Heidenau–Kurort Altenberg railway

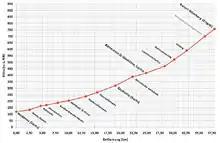
Simplified height profile of the route

During the reconstruction of the line in the 1930s, a great deal of importance was attached to the connection of the station buildings to the landscape. The goal was to create a smooth transition between the rural structures of the Dresden Basin and those of the eastern Ore Mountains. Even smaller halts were given individually designed wooden service buildings.